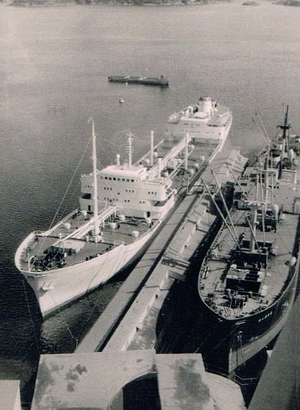
La Hamburg Südamerikanische Dampfschifffahrts-Gesellschaft, ou plus simplement Hamburg Süd, est une compagnie maritime allemande dont le siège est à Hambourg. Elle a été fondée par onze négociants, le 4 novembre 1871, en tant que société par actions. C'est aujourd'hui une société par commandite spécialisée dans les porte-conteneurs qui appartient au groupe allemand Dr. Oetker. Elle comptait en 2009: 4 791 employés, 148 bateaux en service, et un chiffre d'affaires annuel de 3,193 milliards d'euros.